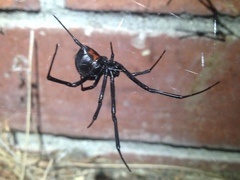
Species: Lactrodectus_hesperus